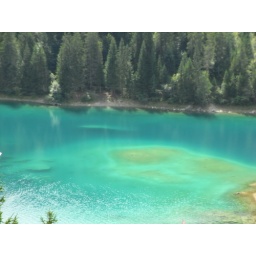
natural mountain lake - best place I've ever swam. Crossed the whole lake in about 20 minutes.